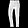
Label: Trouser